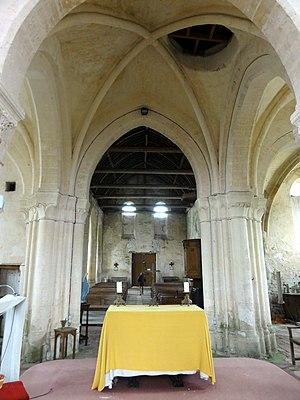
L'église Saint-Georges est une église catholique paroissiale située à Ully-Saint-Georges, en France. C'est un vaste édifice assez complexe, qui se compose de parties issues, pour l'essentiel, de trois époques distinctes, à savoir la période romane tardive ; la période gothique rayonnante ; et la période gothique flamboyante. Hormis deux pans de mur en opus spicatum qui remontent potentiellement au XIᵉ siècle, les parties les plus anciennes sont le transept et la première travée des deux bas-côtés du chœur. Le maître d'œuvre a fait appel à une technique de construction novatrice, le voûtement d'ogives, avec des nervures retombant sur des piliers cantonnés, qui préfigurent le style gothique. Ainsi, l'église Saint-Georges fait partie des quarante églises du département qui possèdent des voûtes d'ogives antérieures au milieu du XIIᵉ siècle. À Ully-Saint-Georges, ces voûtes sont au nombre de cinq ; en effet, les absidioles et le vaisseau central du chœur sont reconstruites pour une seconde fois au XIIIᵉ siècle. Mais dans un premier temps, le clocher reçoit son étage de beffroi, au début du XIIIᵉ siècle, et la nef est pourvue d'un nouveau portail abrité sous un porche voûté d'ogives.